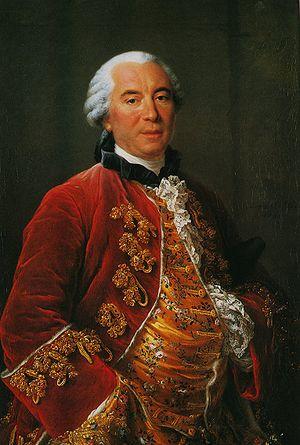
Henri Louis Duhamel du Monceau, est un physicien, botaniste et agronome français.
Nicolas Leblanc met au point un procédé de préparation de la soude.
Le 16 avril est le 106ᵉ jour de l'année du calendrier grégorien, le 107ᵉ en cas d'année bissextile. Il reste 259 jours avant la fin de l'année.
Belles-lettres est une expression polysémique désignant un corpus d'œuvres distinguées pour leur valeur littéraire, et, par métonymie, l'étude de ces textes. Elle a également servi à qualifier, de manière péjorative ou laudative, une tradition et des courants littéraires selon des critères esthétiques et humanistes.
François-Hubert Drouais, dit Drouais le fils est un peintre français, spécialisé dans les portraits, dont il domine la production à la fin du règne de Louis XV.